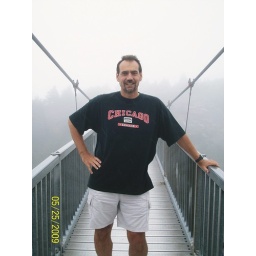
Though it was overcast, cloudy, rainy and standing in the clouds we still enjoyed it and had fun.